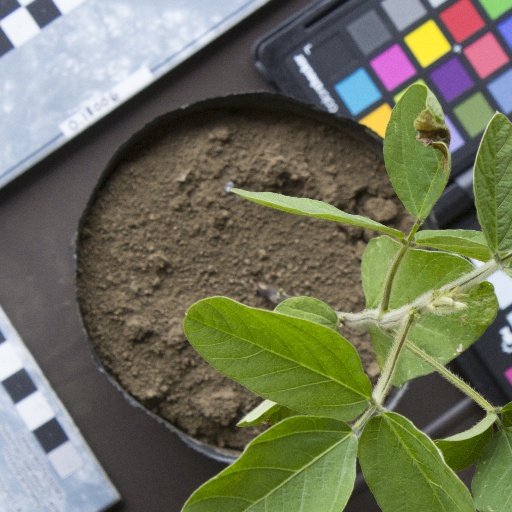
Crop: soybean